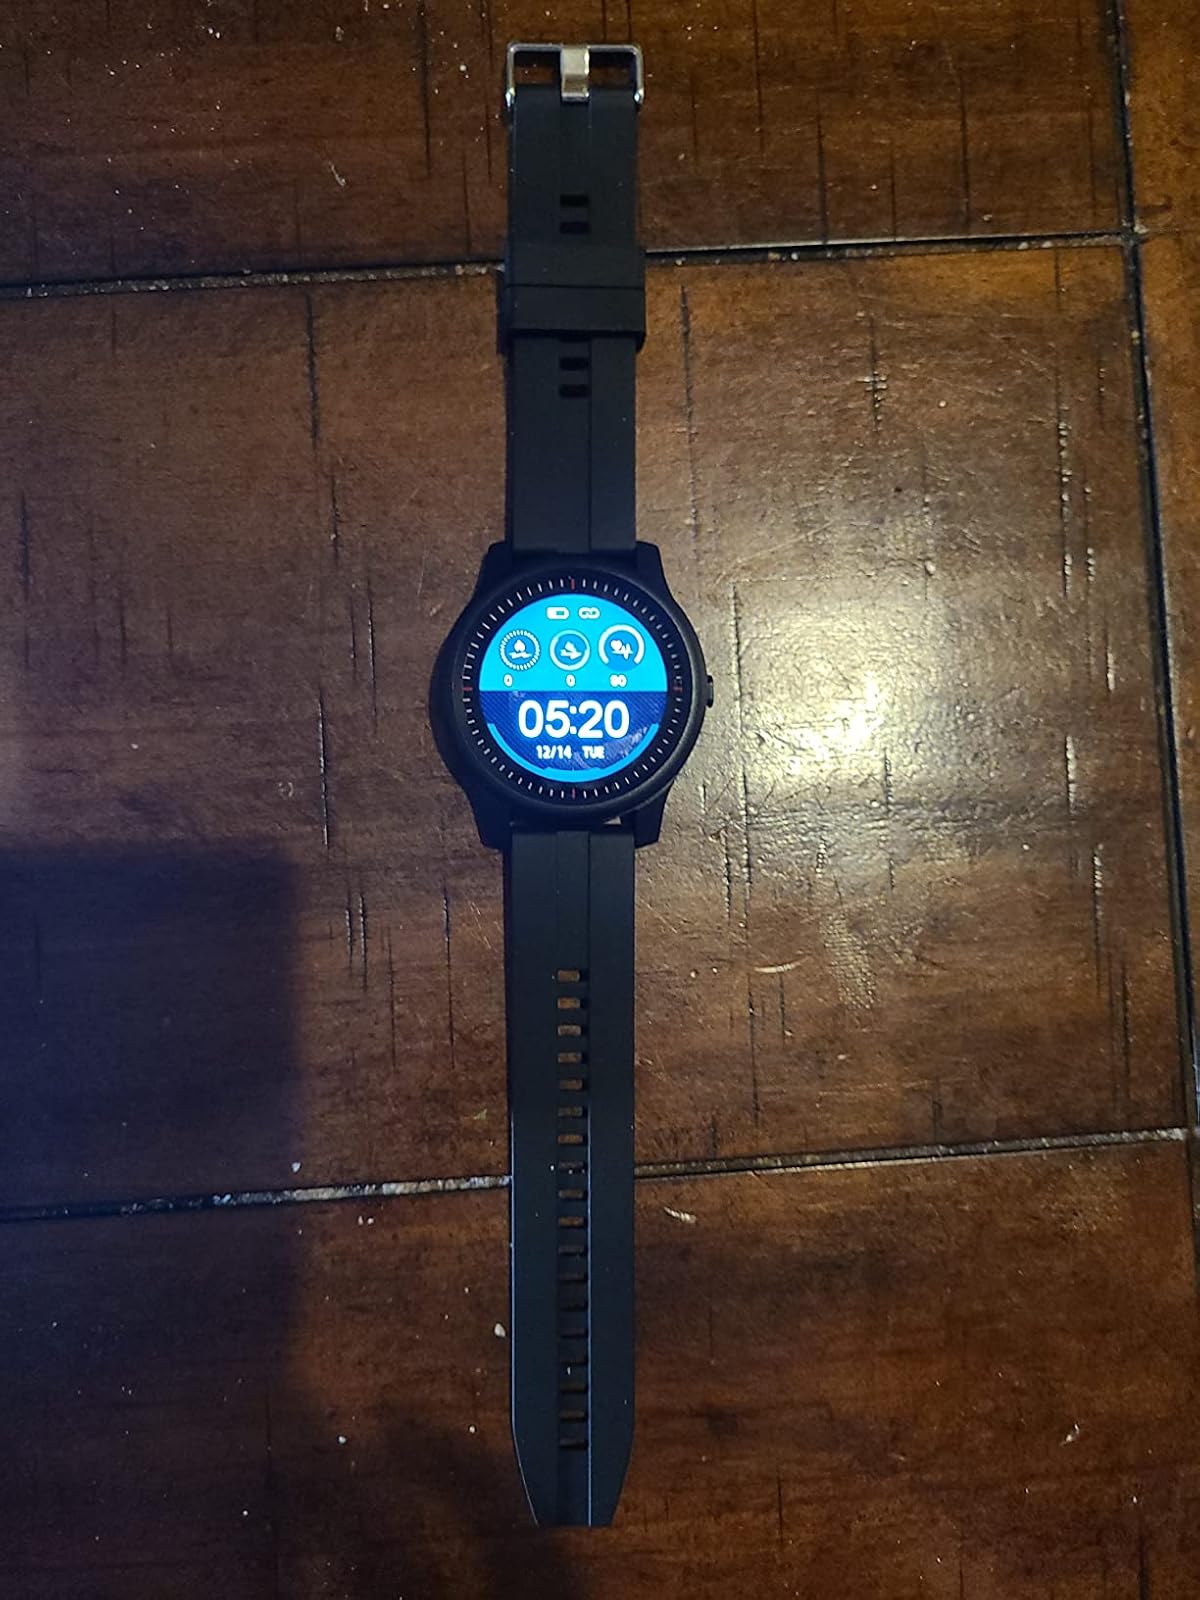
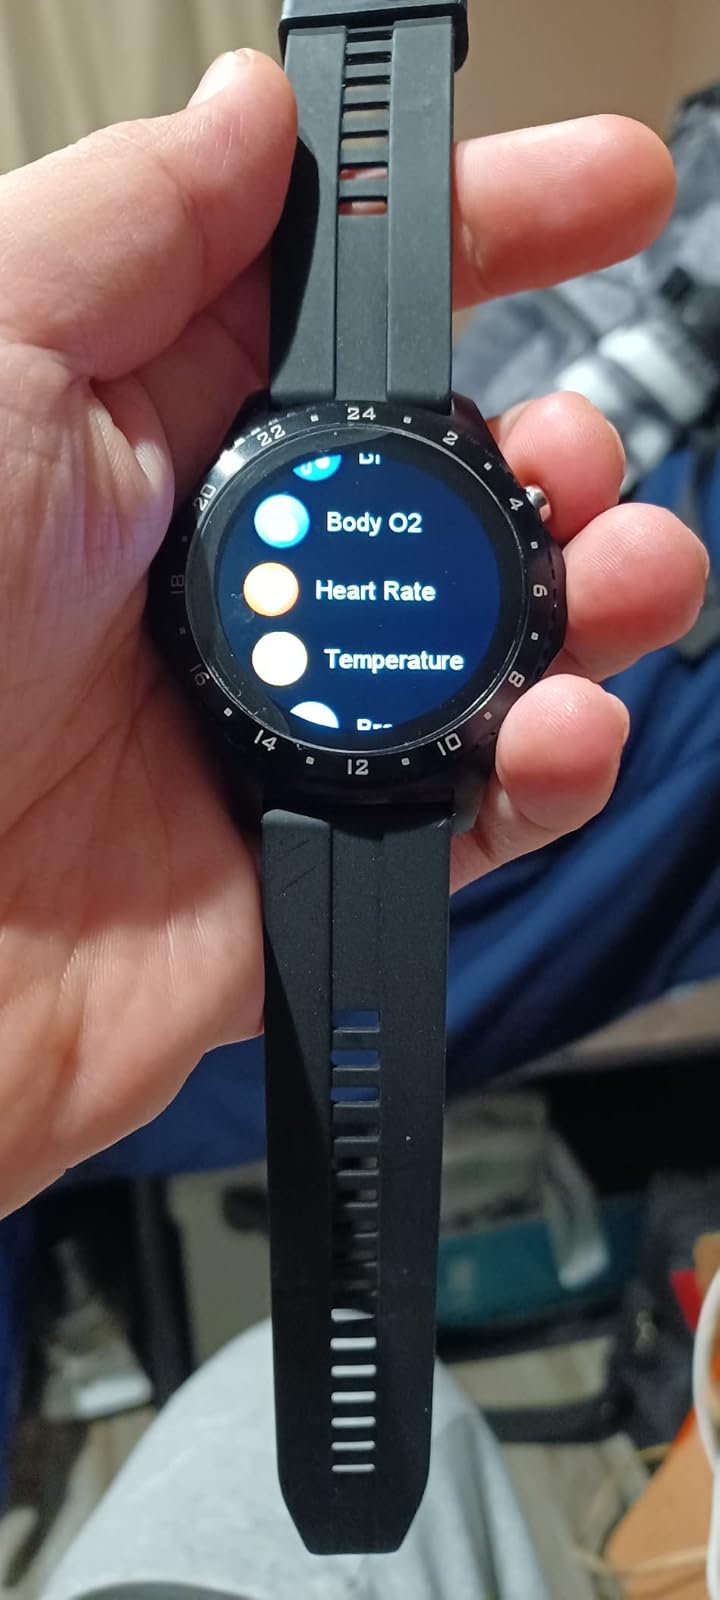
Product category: smartwatch
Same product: no